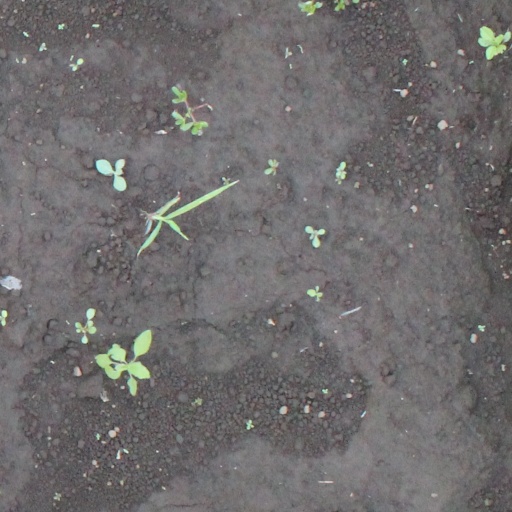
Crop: soybean